Military Order of Saint James of the Sword

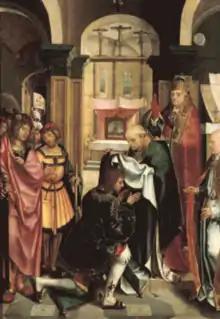
João Fernandes, Lord of Lourinhã, the first Grand-Master of the order

At the death of Henry the Navigator in 1460, his title of Duke of Viseu and the mastership of the Order of Christ passed on to Infante Ferdinand, Henry's designated heir. Ferdinand was in an unusual position of holding two major military orders, but this was ratified by Pope Pius II in 1461.